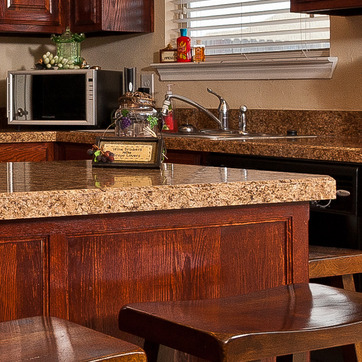
Material: polishedstone